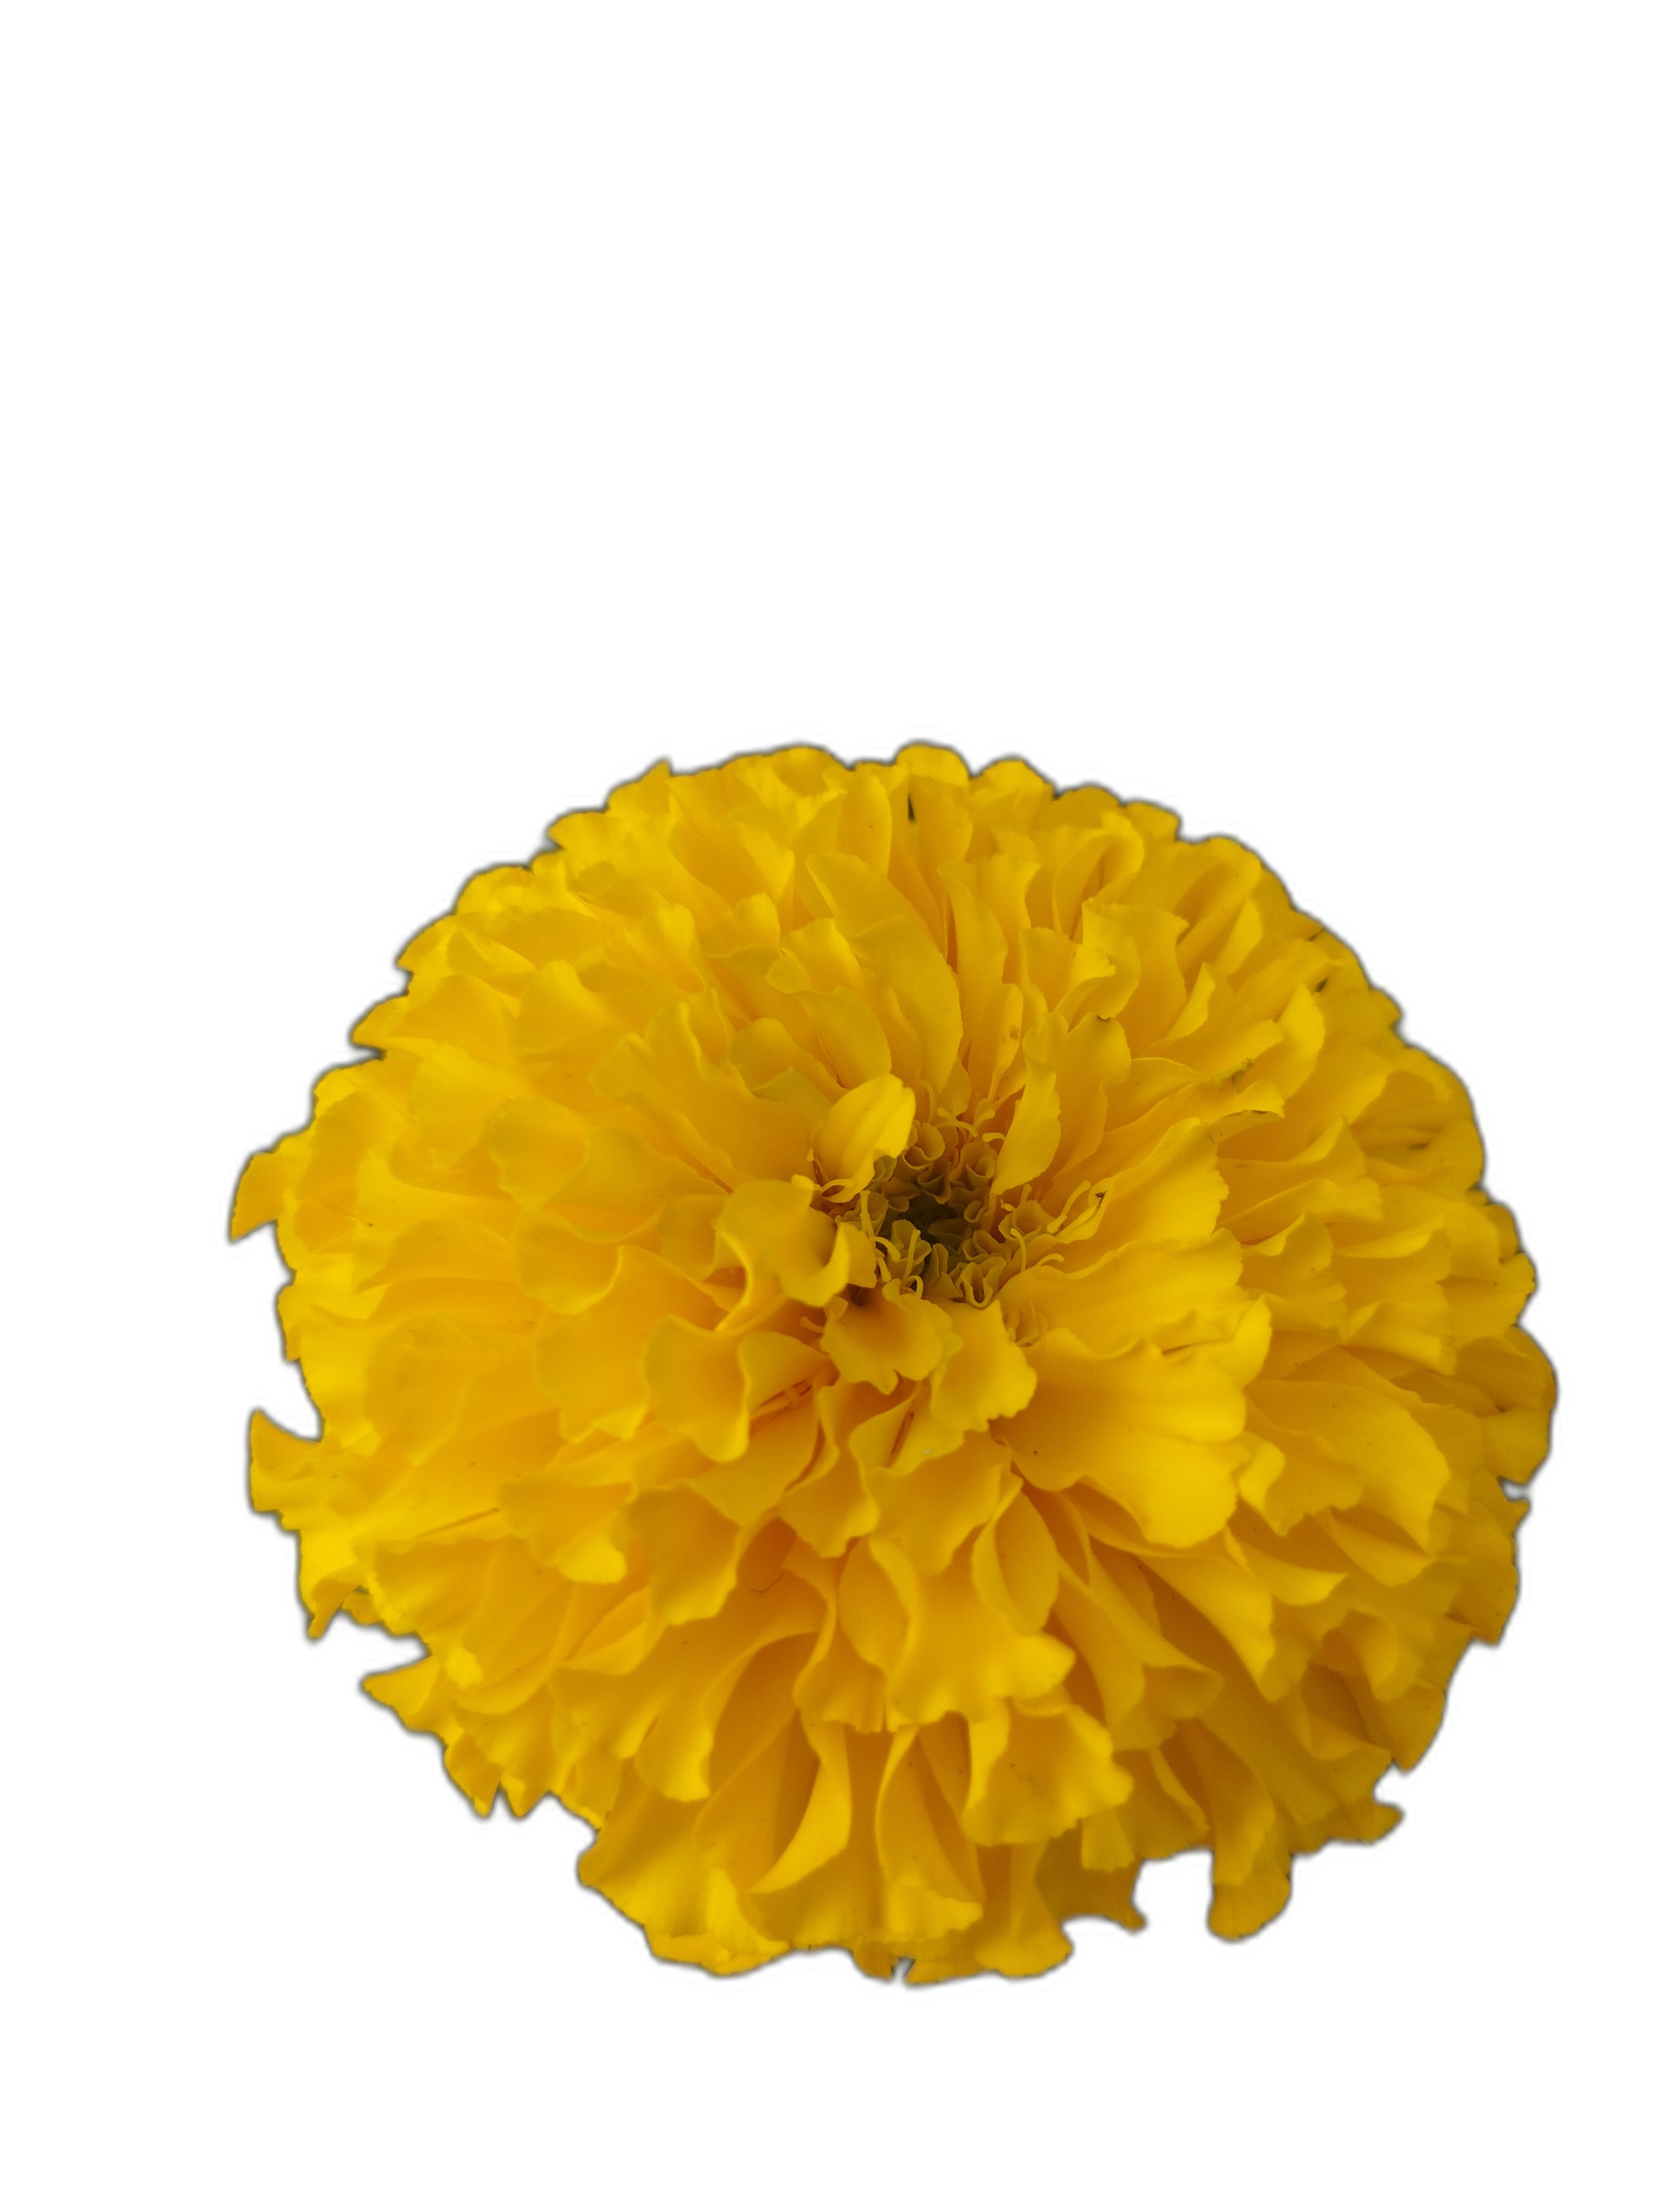
Label: Marigold